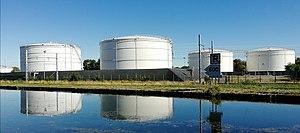
Longvic est une commune française appartenant à Dijon Métropole située dans le département de la Côte-d'Or en région Bourgogne-Franche-Comté.